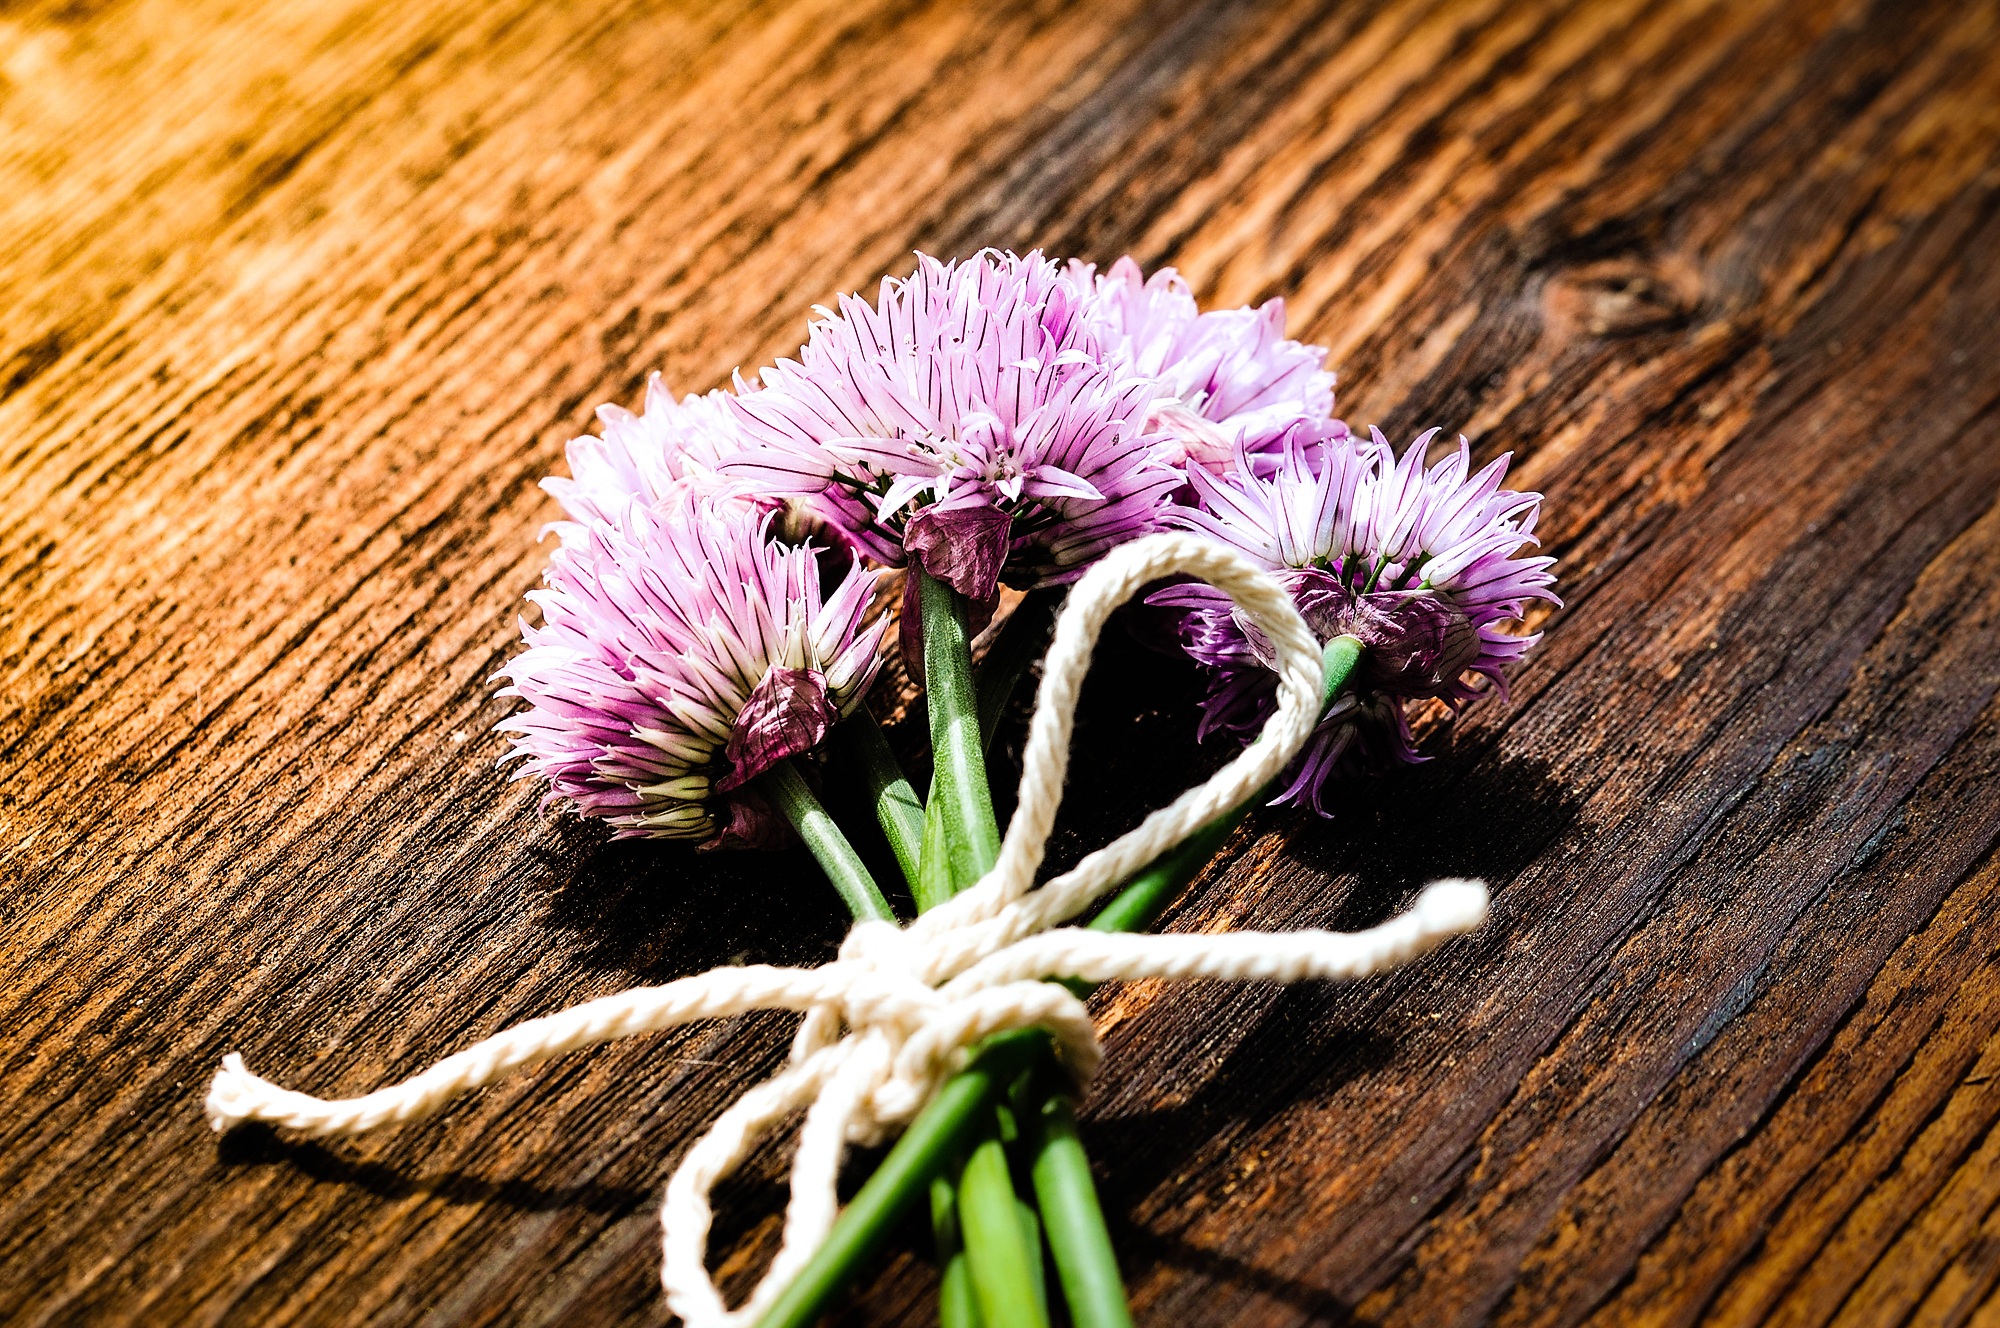
nature, plant, wood, leaf, flower, purple, petal, botany, close, flora, wildflower, flowers, close up, thistle, chives, herbs, macro photography, flowering plant, daisy family, federal government, flower bouquet, chive flowers, grass family, land plant